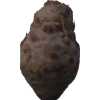
Label: celery